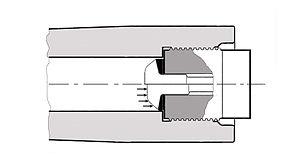
Charles Ragon de Bange, né le 17 octobre 1833 à Balignicourt et décédé le 9 juillet 1914 au Chesnay, était un polytechnicien et colonel d'artillerie français, directeur de l'Atelier-de-précision du dépôt central de Paris. Il est le concepteur d'un système d'arme qui accroît la vitesse de chargement des canons, procédé si efficace qu'il est toujours en utilisation de nos jours.